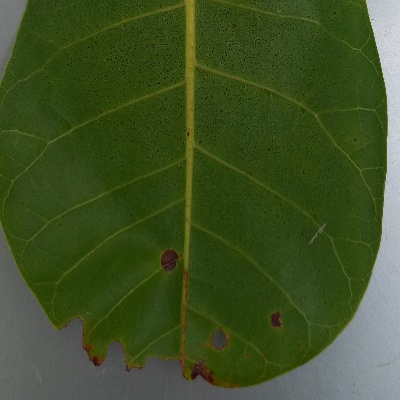
Crop: Cashew
Condition: anthracnose